List of smoked foods

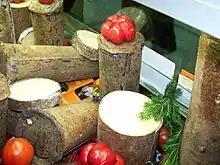
Brânză de coșuleț cheese

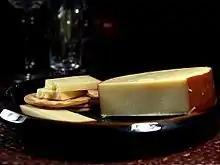
Smoked Gouda cheese

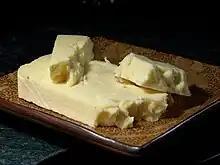
Some varieties of Wensleydale cheese are smoked.

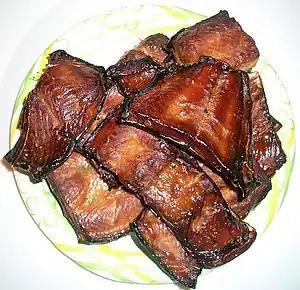
Hot-smoked chum salmon

Smoked cheese is any cheese that has been specially treated by smoke-curing. It typically has a yellowish-brown outer pellicle which is a result of this curing process.